Alfred Cheeke

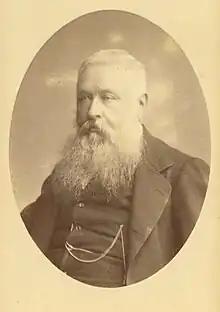

Alfred Cheeke (10 March 1810 – 14 March 1876) was a judge of the Supreme Court of New South Wales.